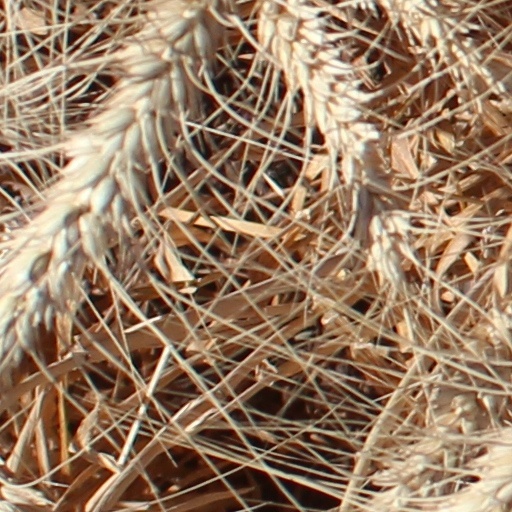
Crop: wheat